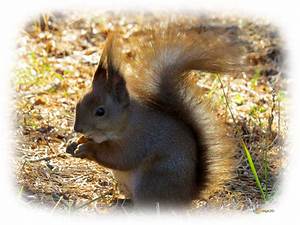
Label: squirrel